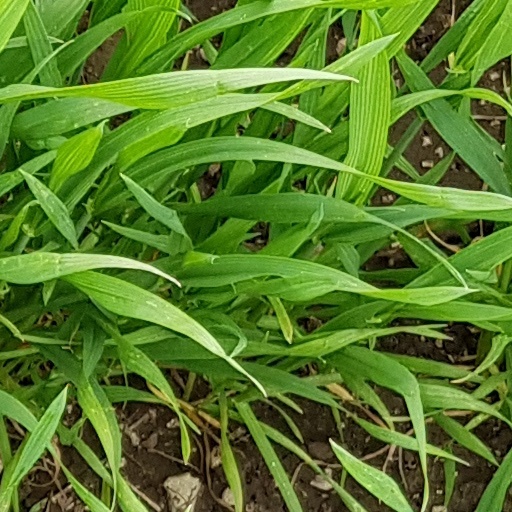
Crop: wheat